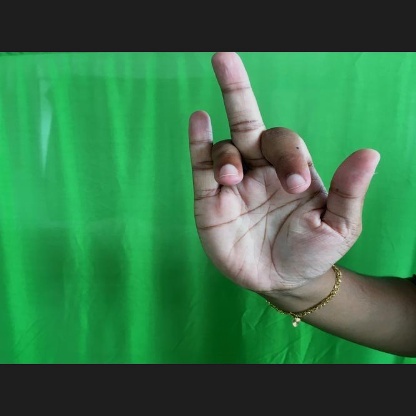
Mudra: Shukatundam